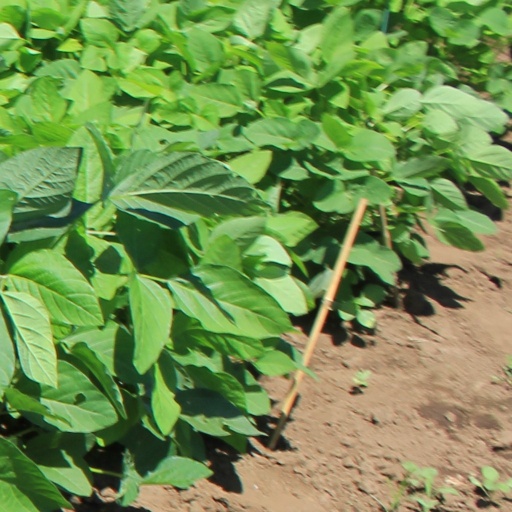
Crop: soybean